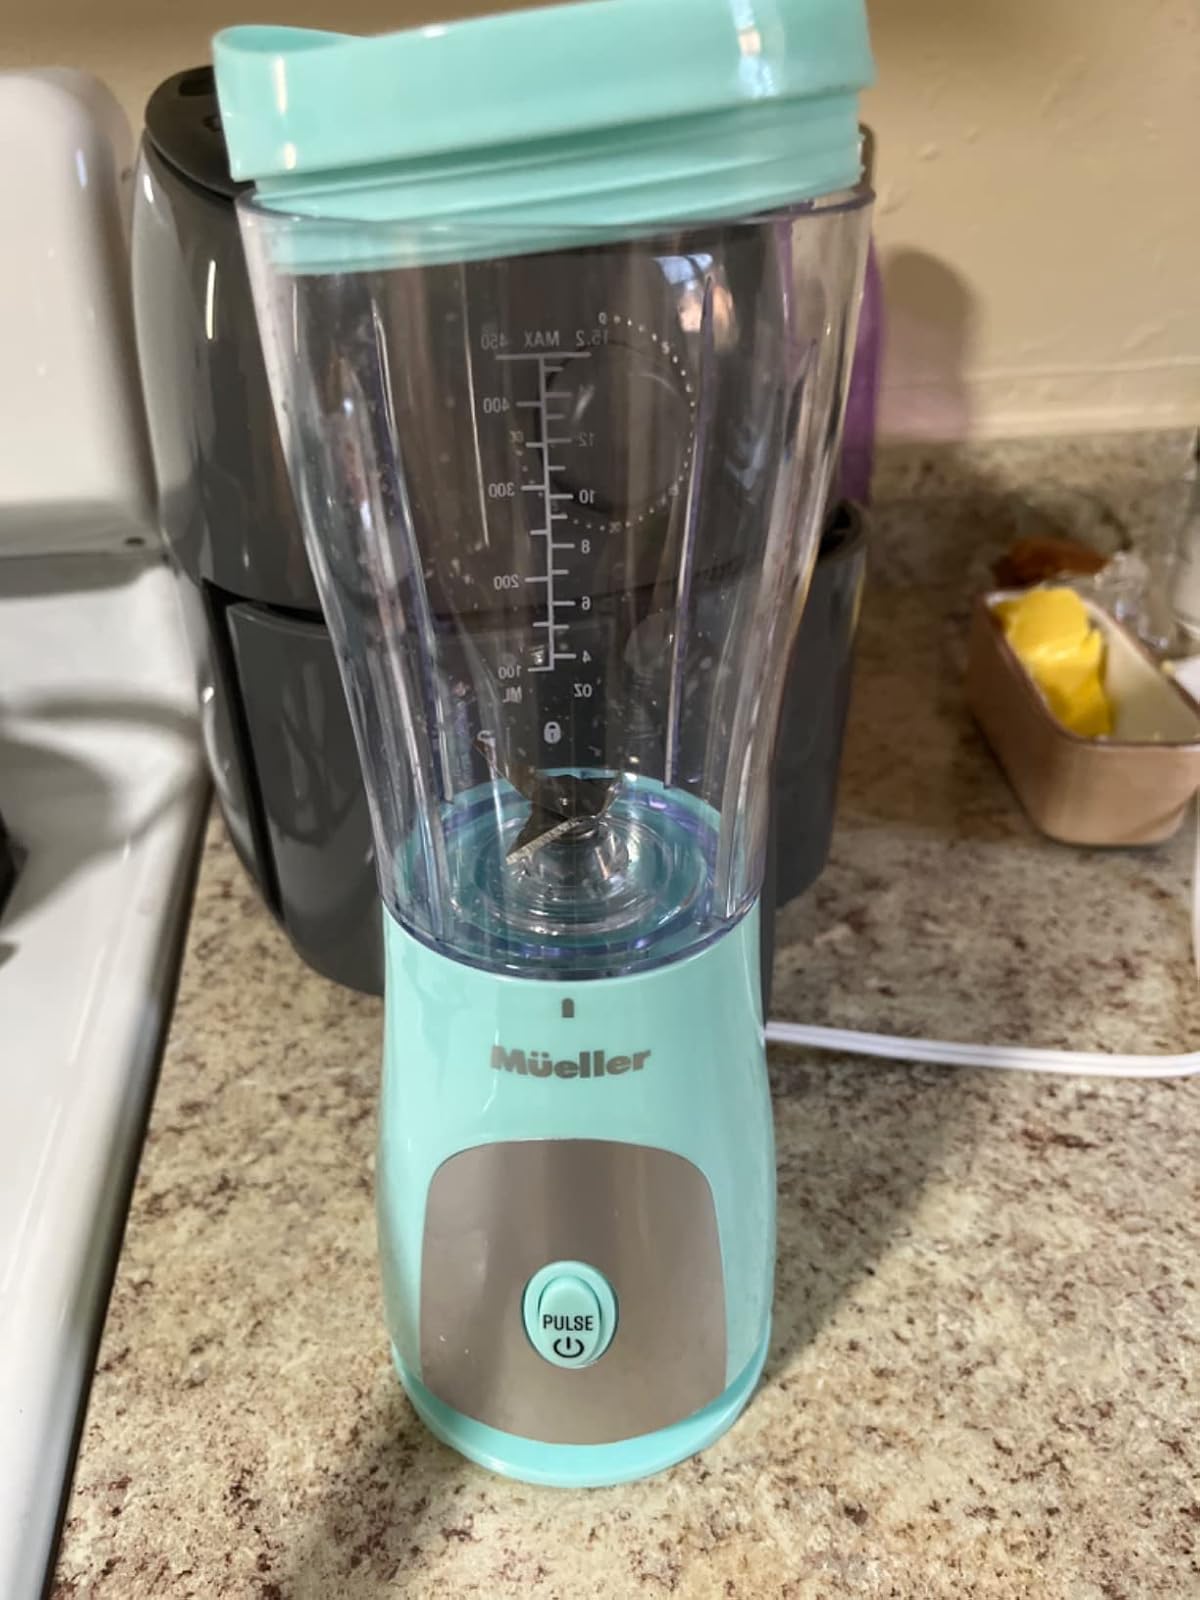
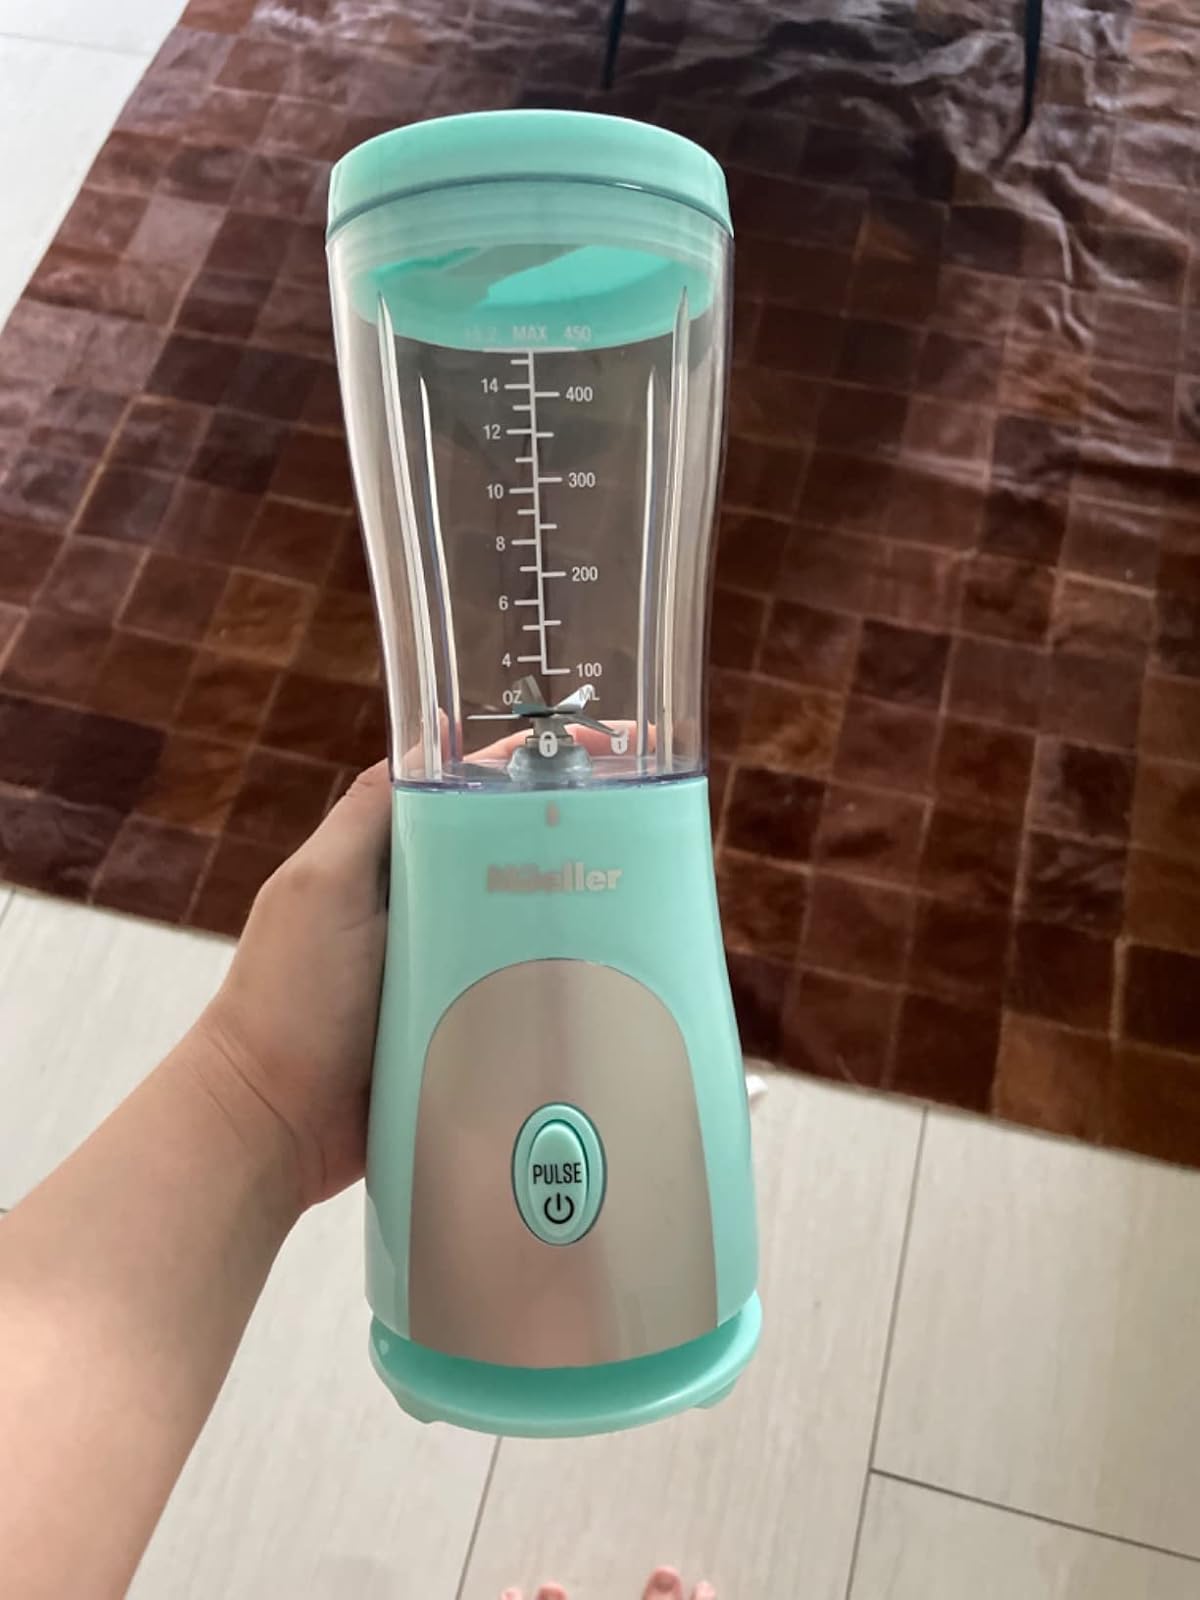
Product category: items_blender
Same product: yes